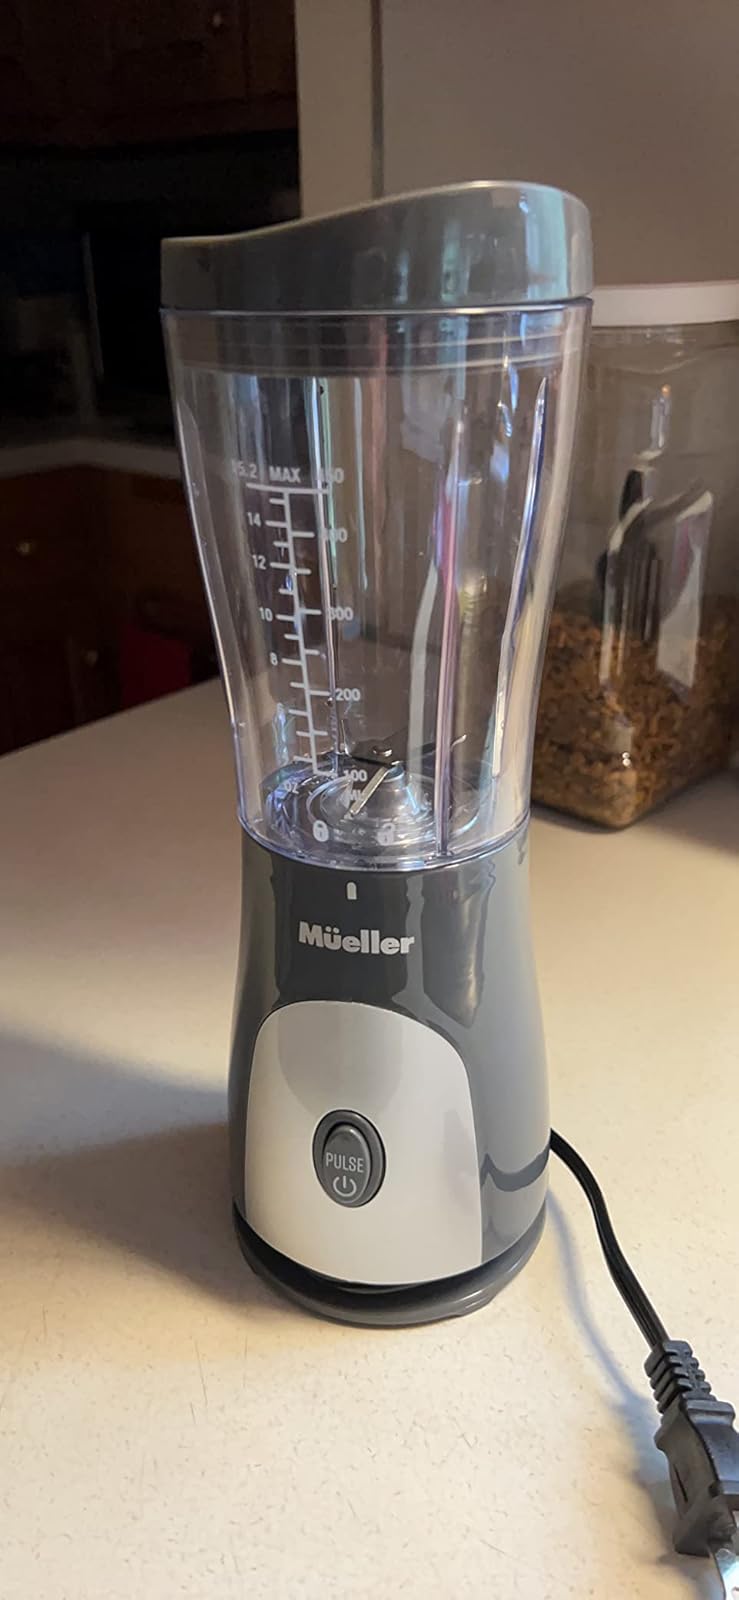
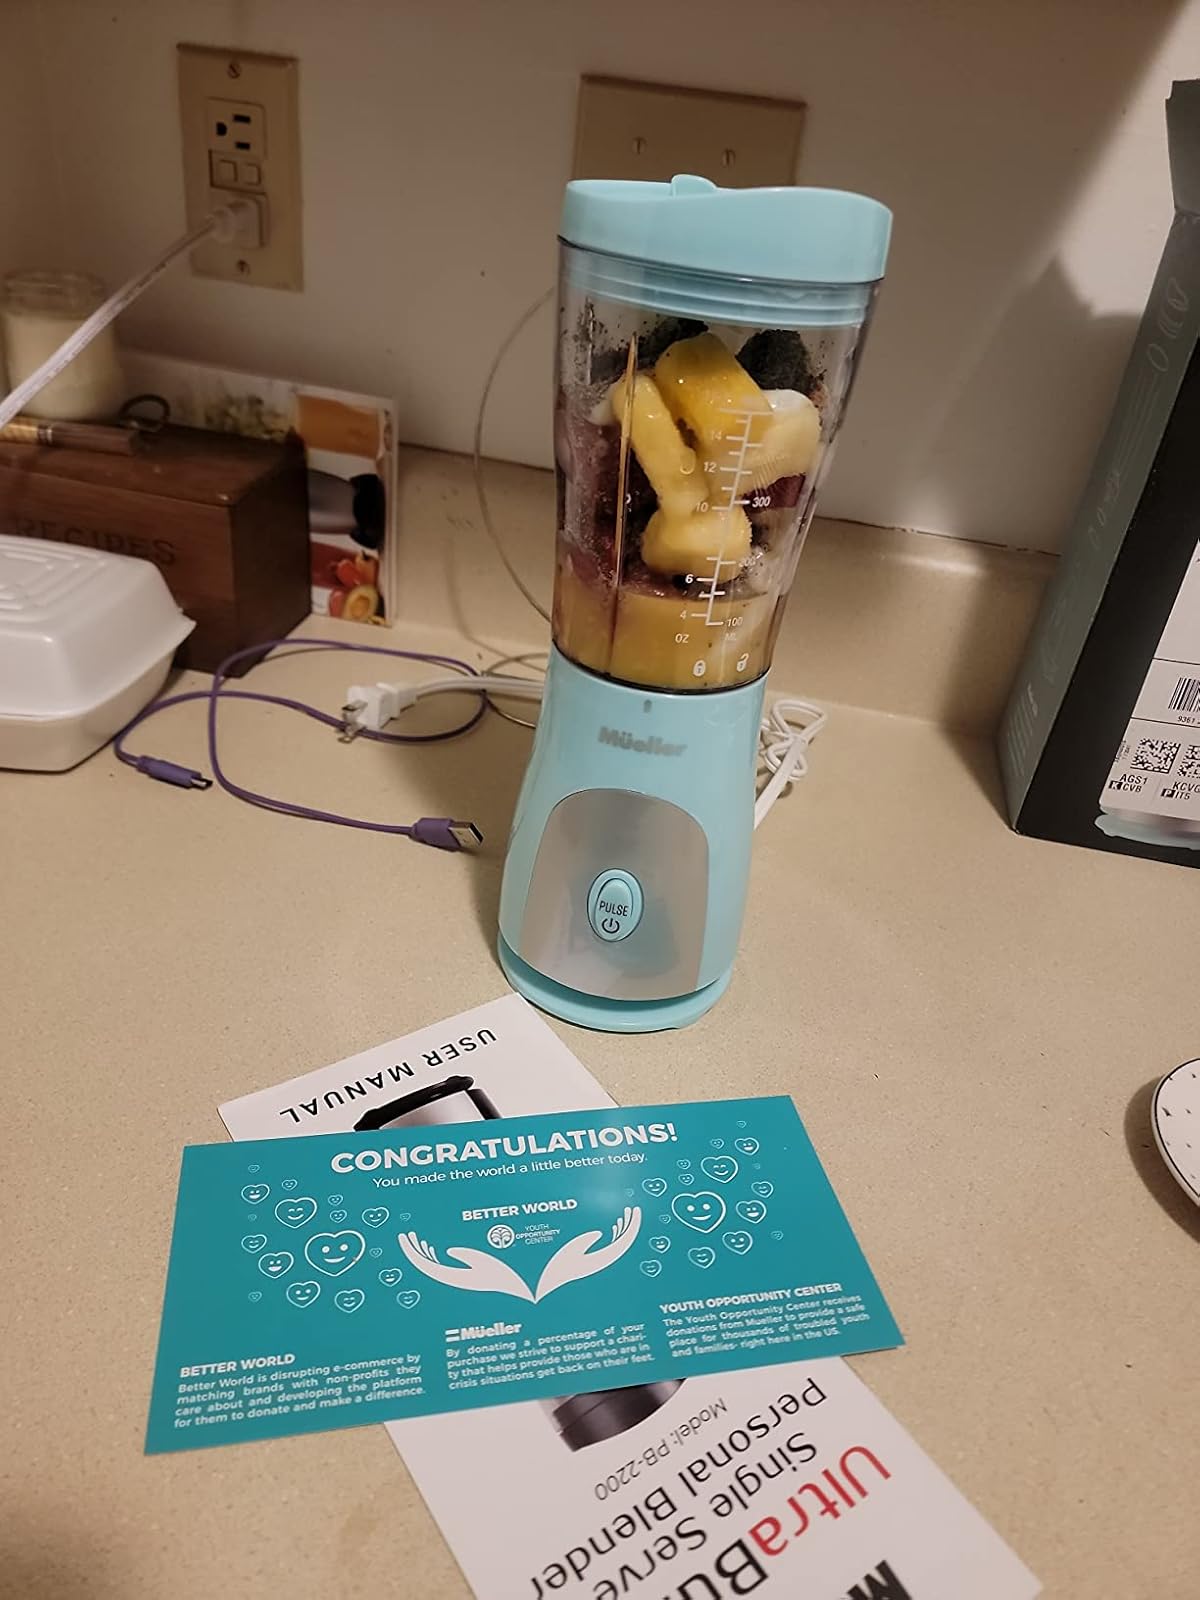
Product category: items_blender
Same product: no